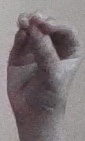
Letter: ha